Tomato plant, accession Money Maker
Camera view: vertical (180 deg); turntable rotation: 300 degrees
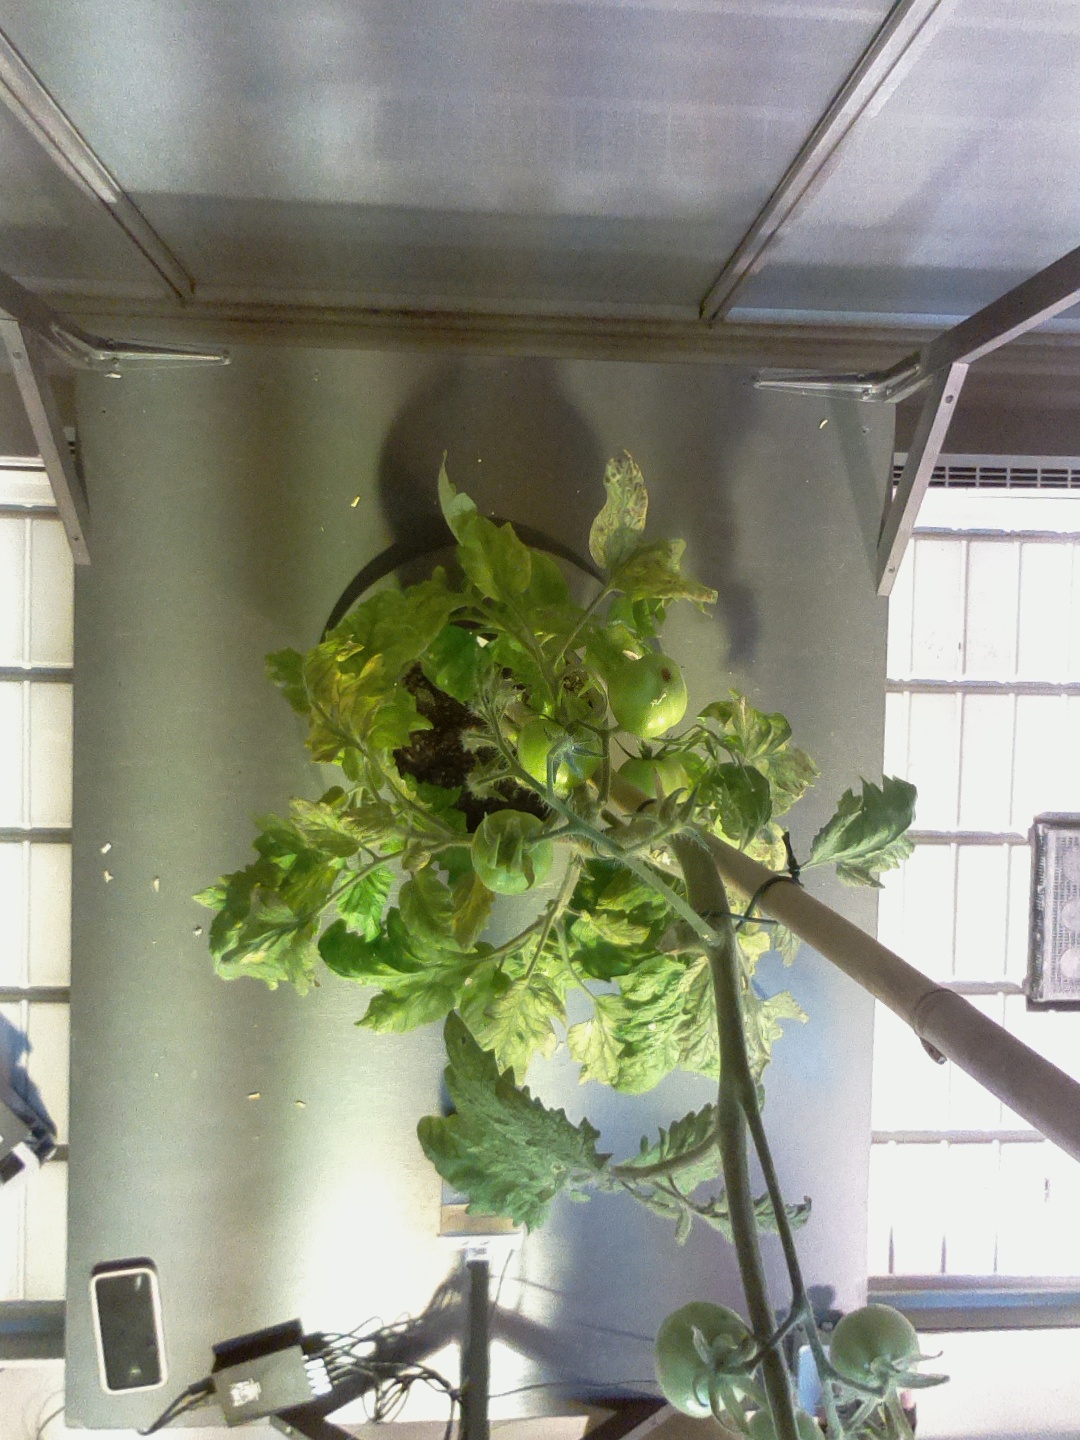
BBCH growth stage 77: 70%-80% of final fruit size